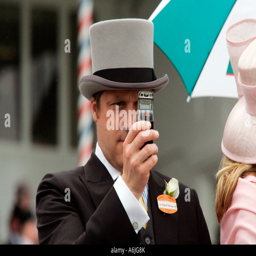
man taking a picture with his mobile phone at horse race